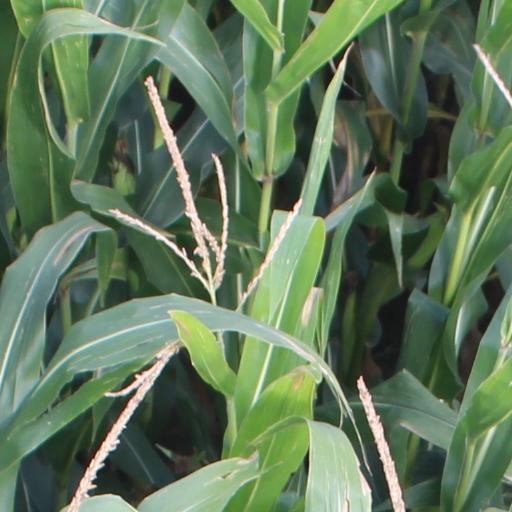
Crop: maize; corn